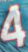
Number: 4